Monstrillidae

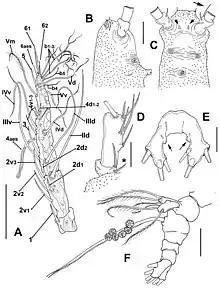

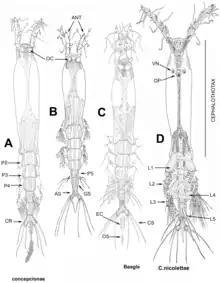
Monstrilloid diversity: females of A. "Cymbasoma cocoense" B. "Monstrillopsis chilensis" C. "Monstrillopsis igniterra" D. "Cymbasoma nicolettae"

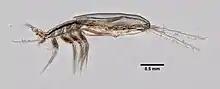
"Monstrilla sp.", lateral view

Monstrilloids are distributed worldwide (including both the Arctic and Antarctic), inhabiting coastal-neritic waters (0-200m depth). Adults are regularly caught with plankton nets and are clearly pelagic organisms; however, the endoparasitic larval stages infect sessile benthic organisms and therefore are part of the epibenthos and hyperbenthos.